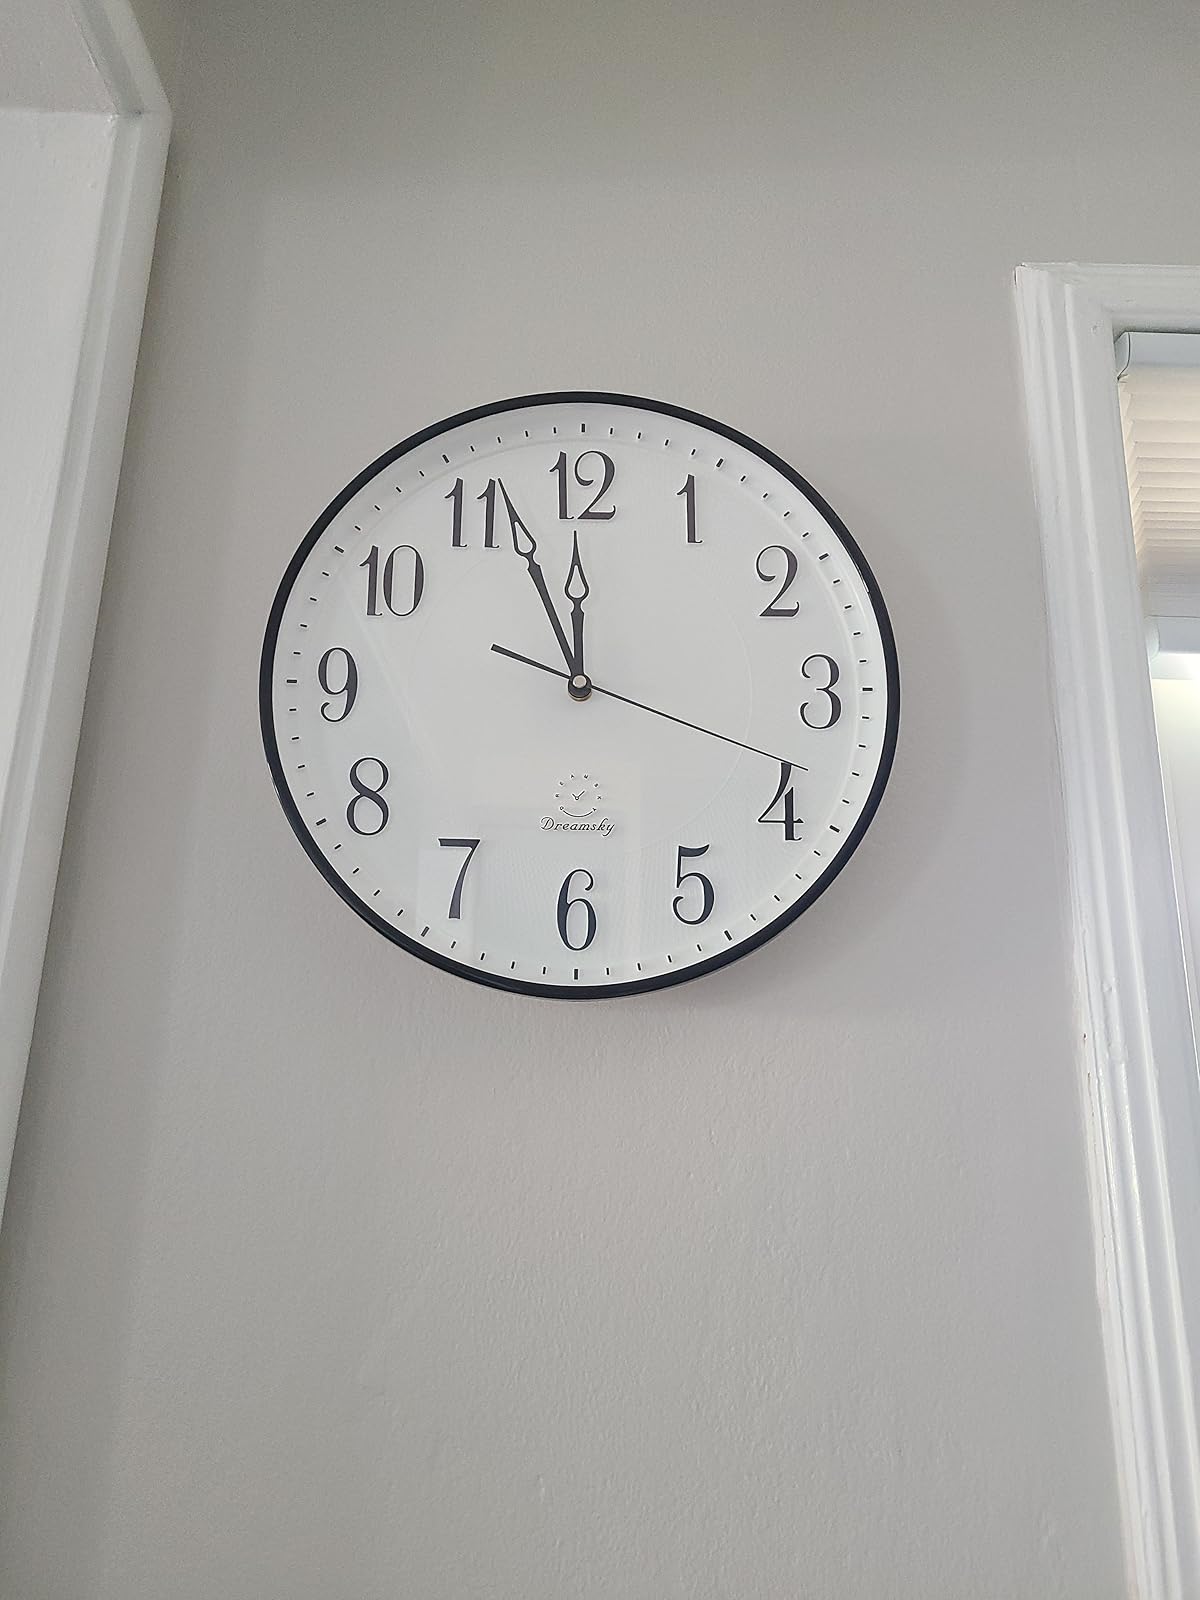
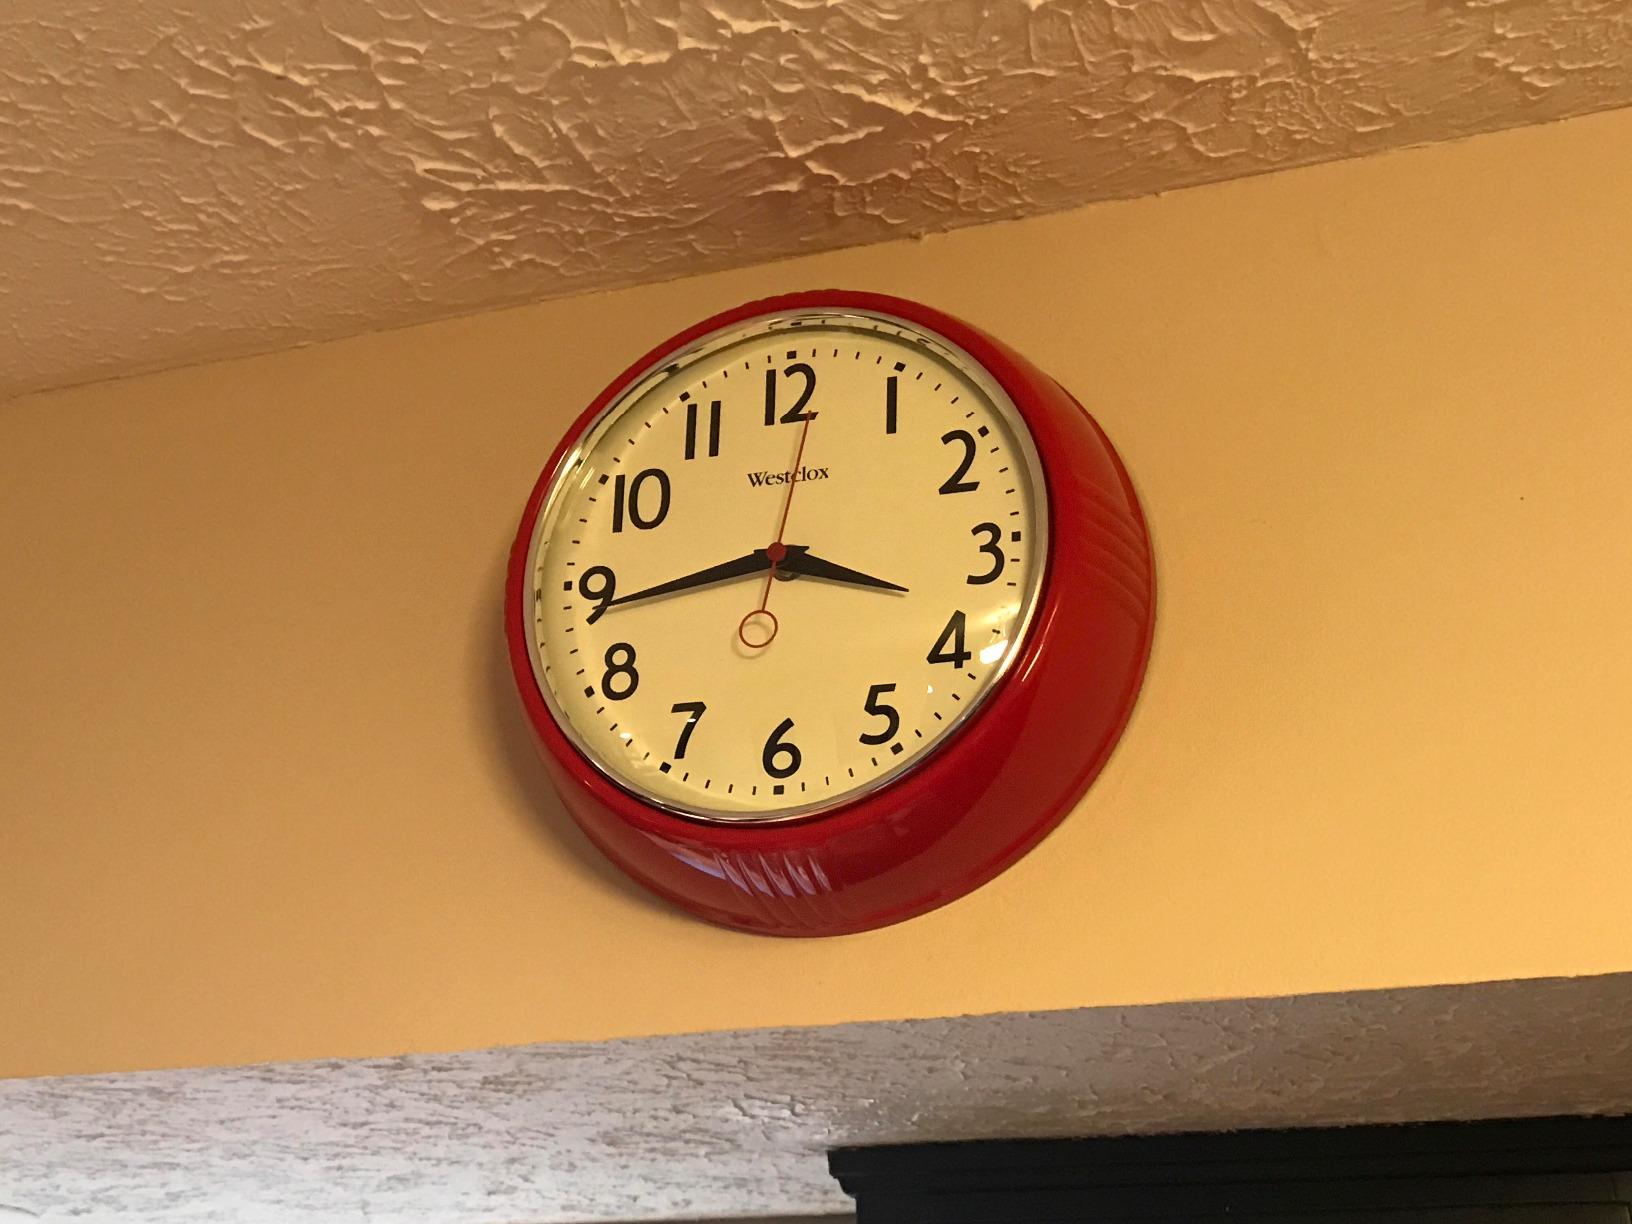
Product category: clock
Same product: no